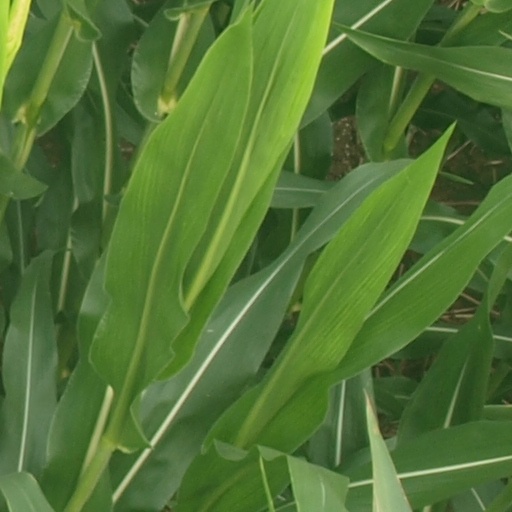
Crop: maize; corn